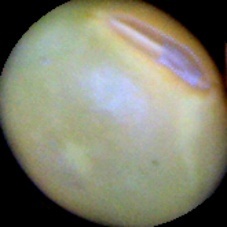
Label: Immature